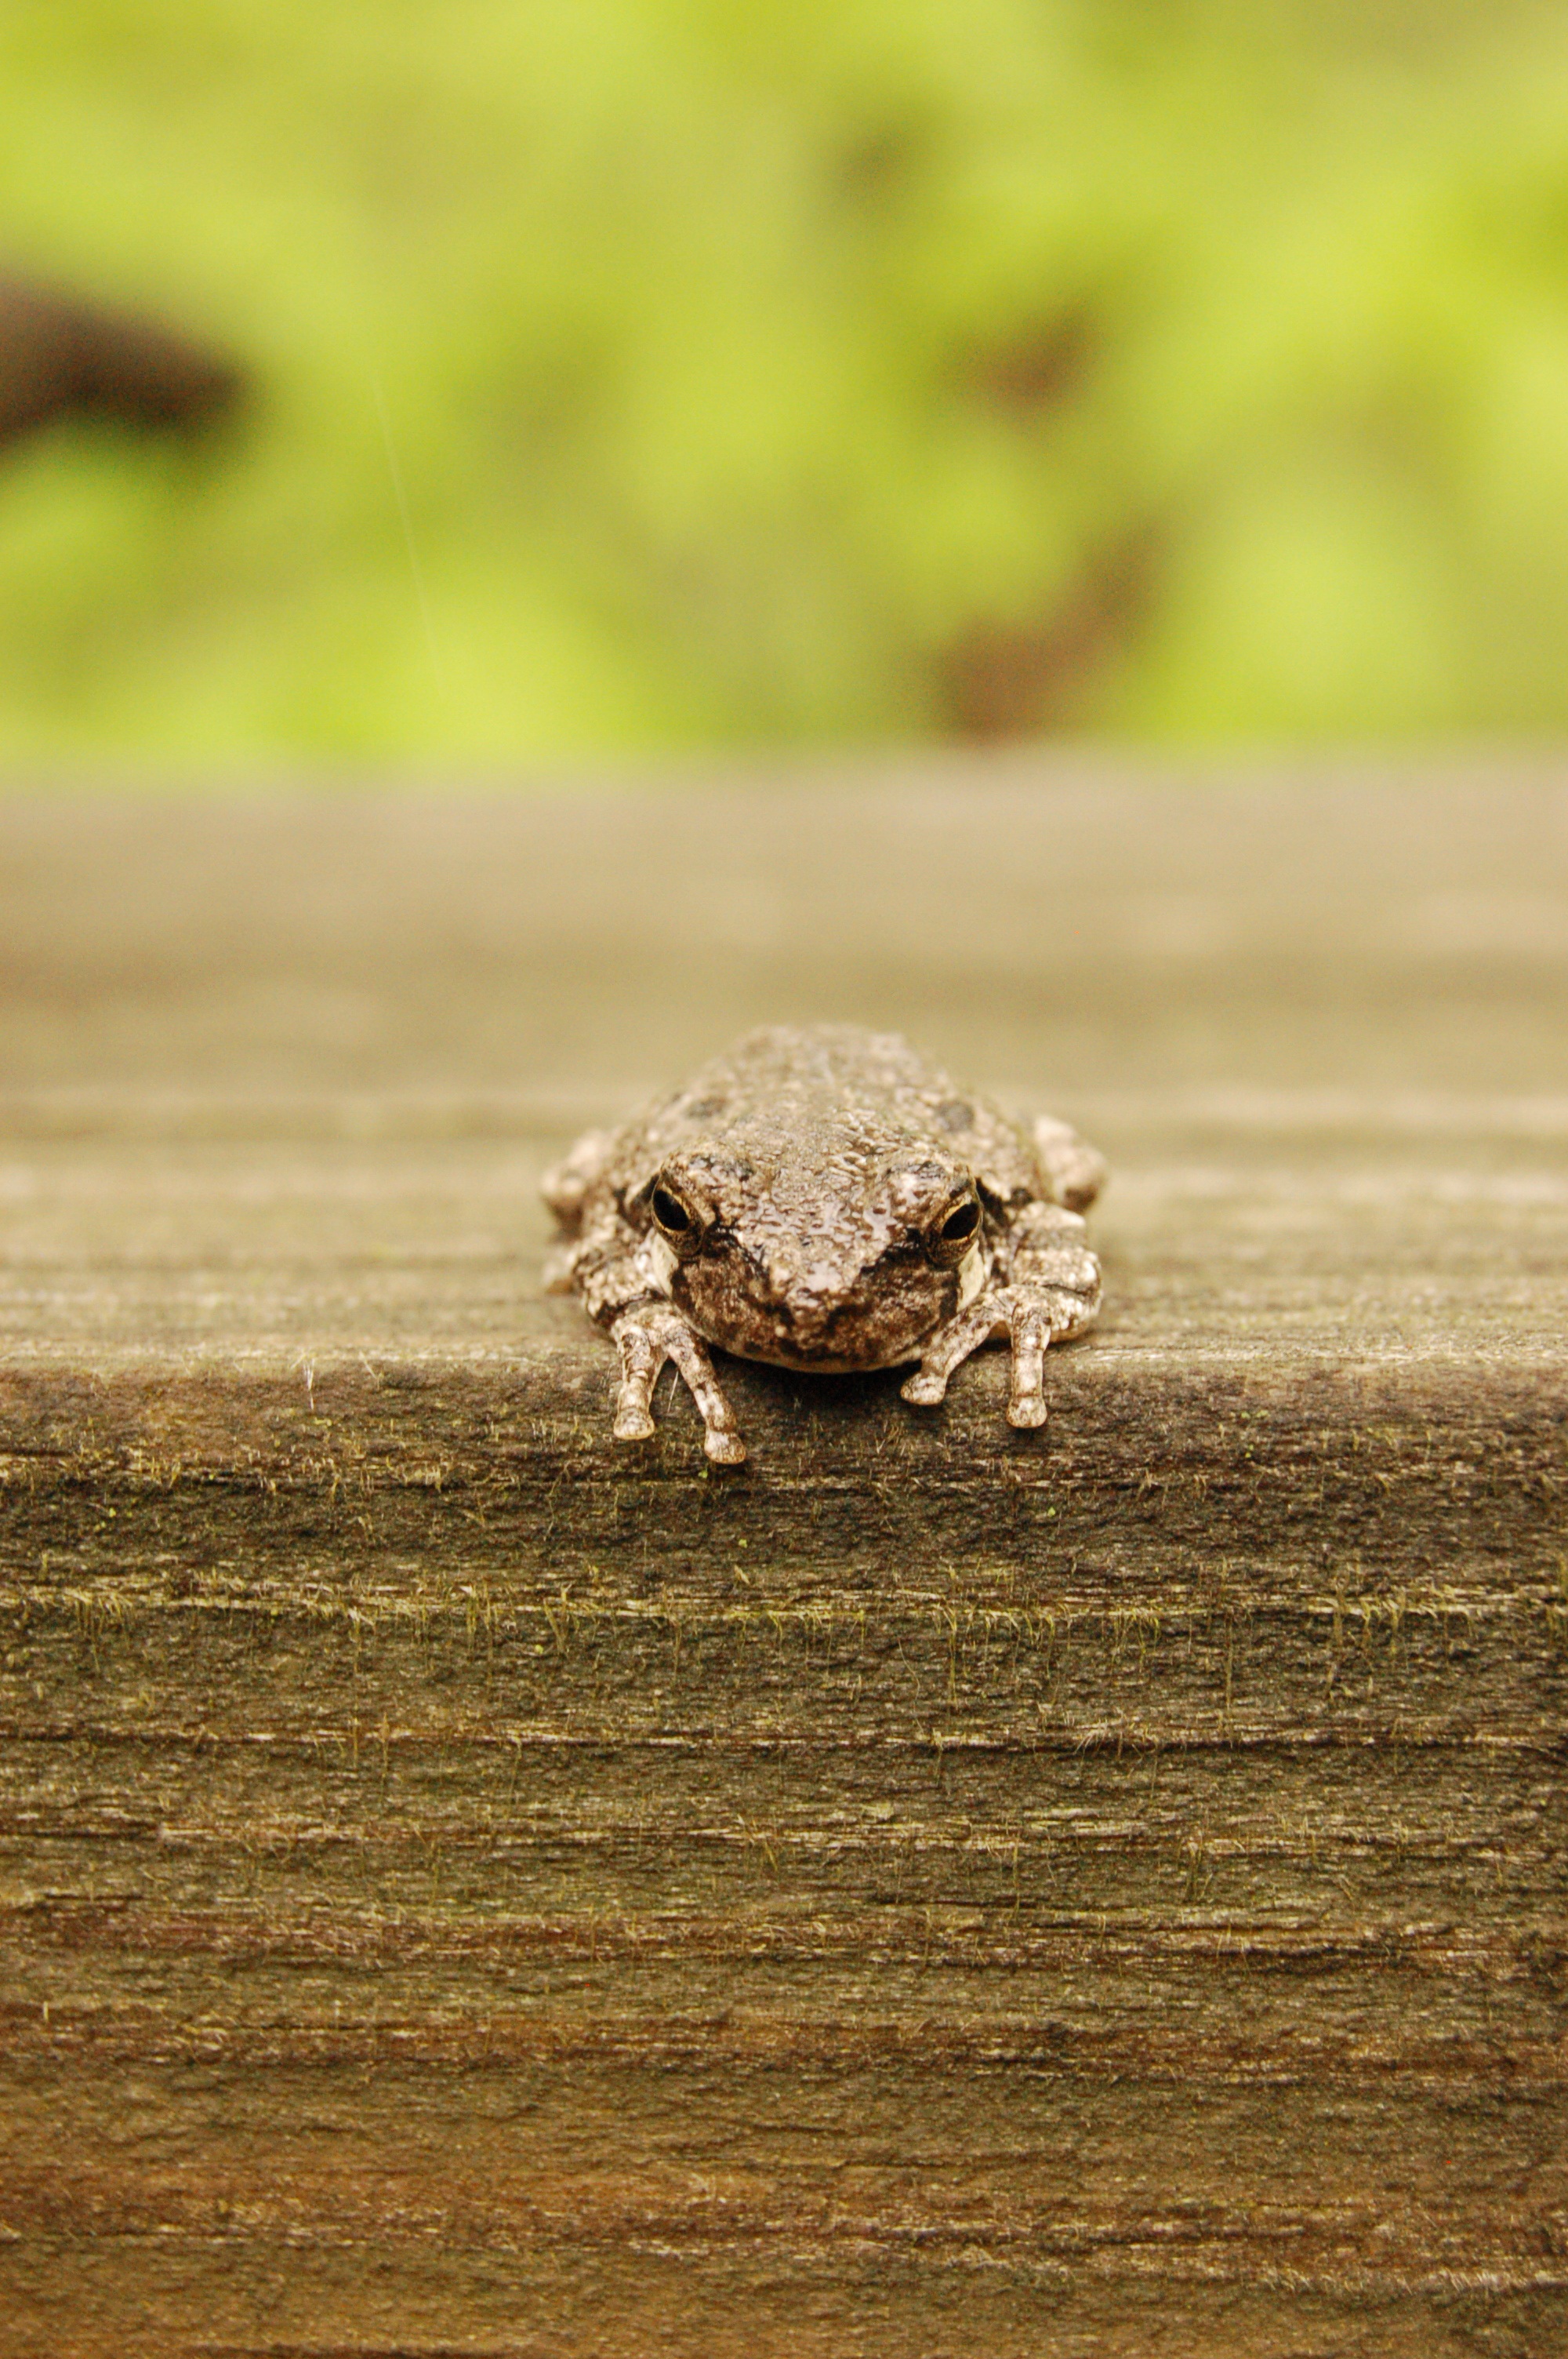
nature, wood, rain, leaf, wet, animal, cute, looking, wildlife, wild, green, color, soil, frog, amphibian, fauna, invertebrate, tree frog, close up, colour, look, macro photography